Migori

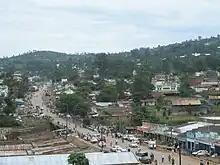

Jesse Sikali's article in "The Standard" reported that Migori was experiencing a high demand for highrise buildings as a result of increased demand for office and residential spaces. The demand for new houses has started a process of gentrification of the city as older buildings are being taken down and replaced by newer modern looking buildings. Besides buying out poorer owners, the new builders mostly foreign or corrupt county officials put buildings that are over-priced for the town. In the past four to five years, a piece of 50 by 100 ft land went for $2500, today (2015), the same piece of land goes for $3500. The price for an acre is $12000. The rents have also increased as a one-bedroom house that used to be for $35 per month is now $50, while two bedroom house used to be $50 but is now $80. Three bedroom houses are now $100 from $80 three years back. Some of the houses are fully furnished to accommodate transient lifestyles.